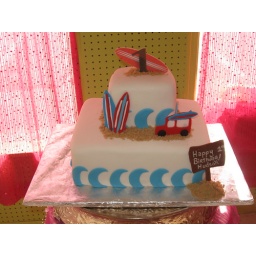
This cake was inspired by some invitations! Cake matched invitations and table for vintage surf theme.